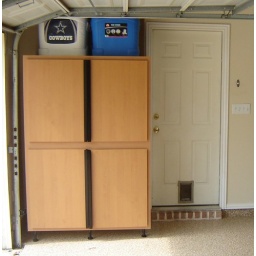
We were able to fit all their recycle bins and 4 storage bins per cabinet in this wall section